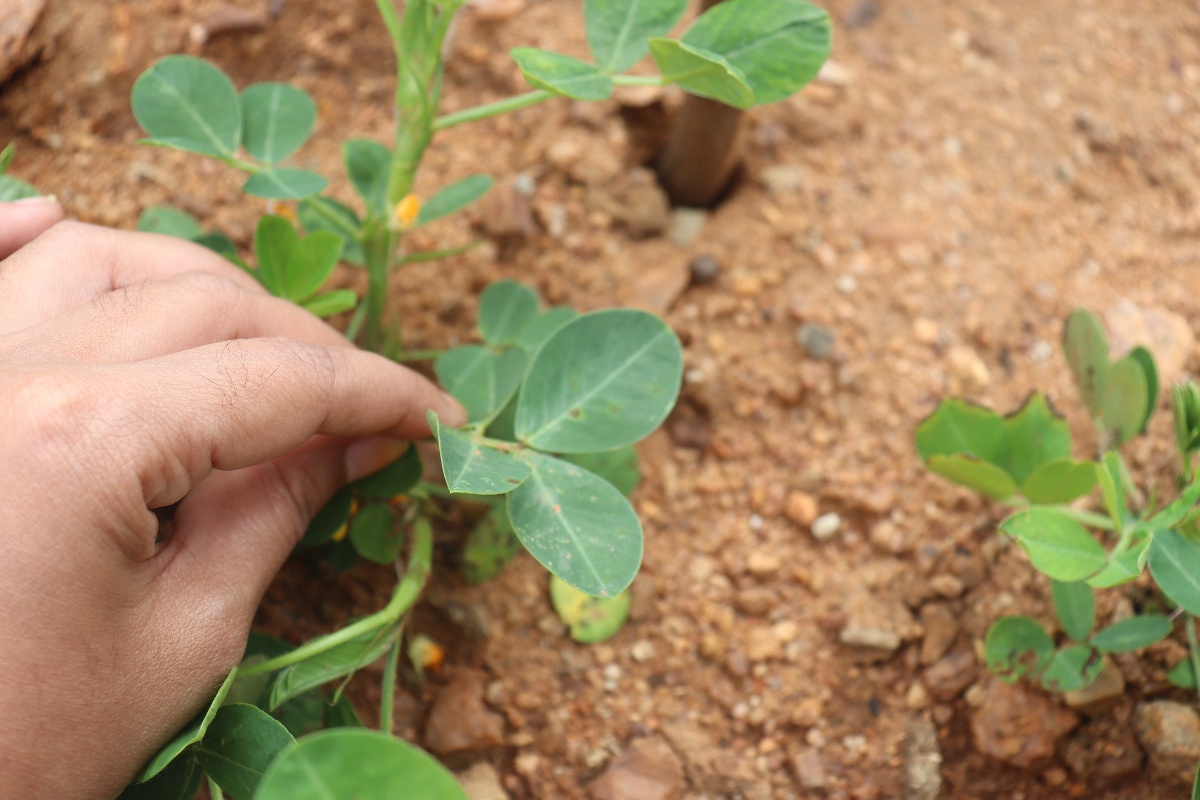
Label: healthy leaf